Caught Bluffing

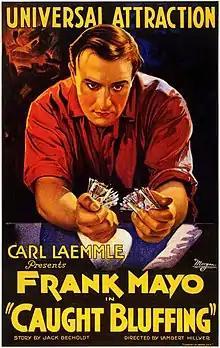
Theatrical release poster

Caught Bluffing is a 1922 American drama film directed by Lambert Hillyer and written by Charles Sarver. The film stars Frank Mayo, Edna Murphy, Wallace MacDonald, Jack Curtis, Andrew Arbuckle, and Ruth Royce. The film was released on September 18, 1922, by Universal Film Manufacturing Company.